Aillas

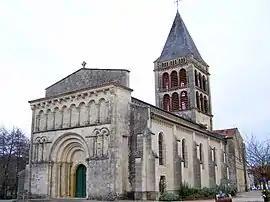
Église Notre-Dame d'Aillas

Aillas is a commune of the Gironde department in southwestern France.